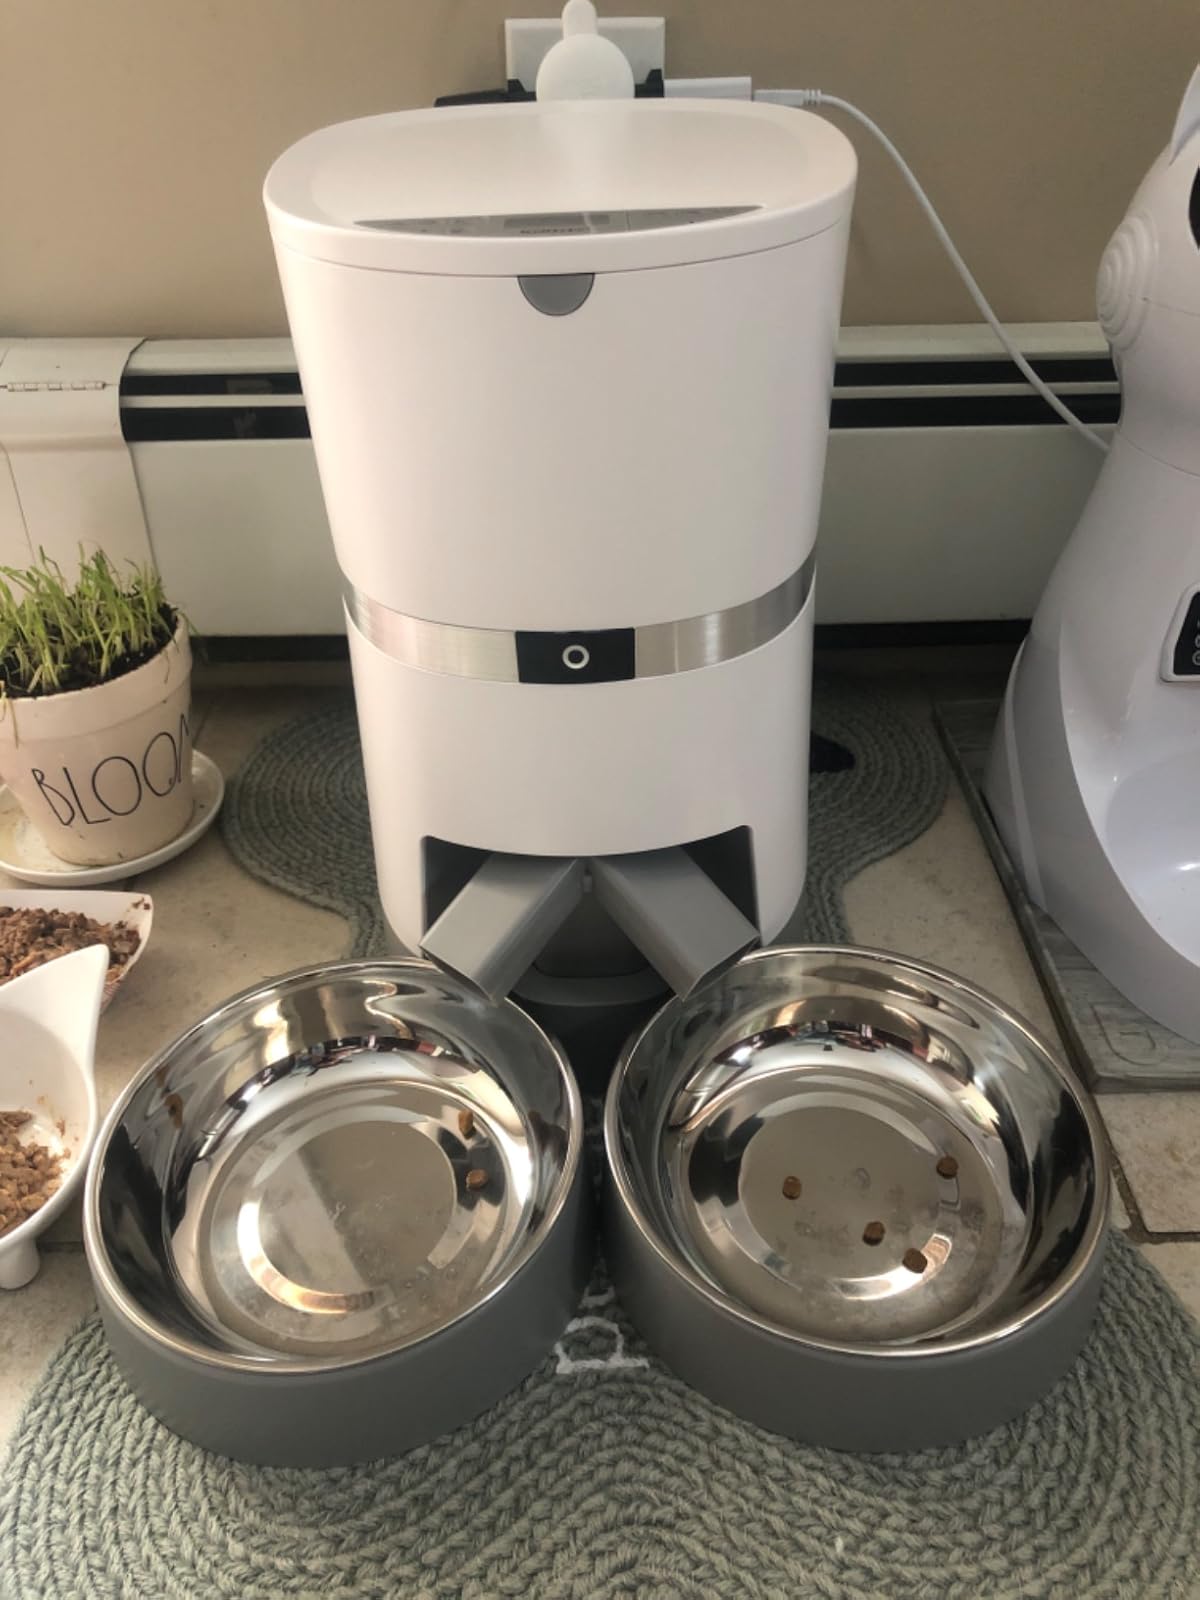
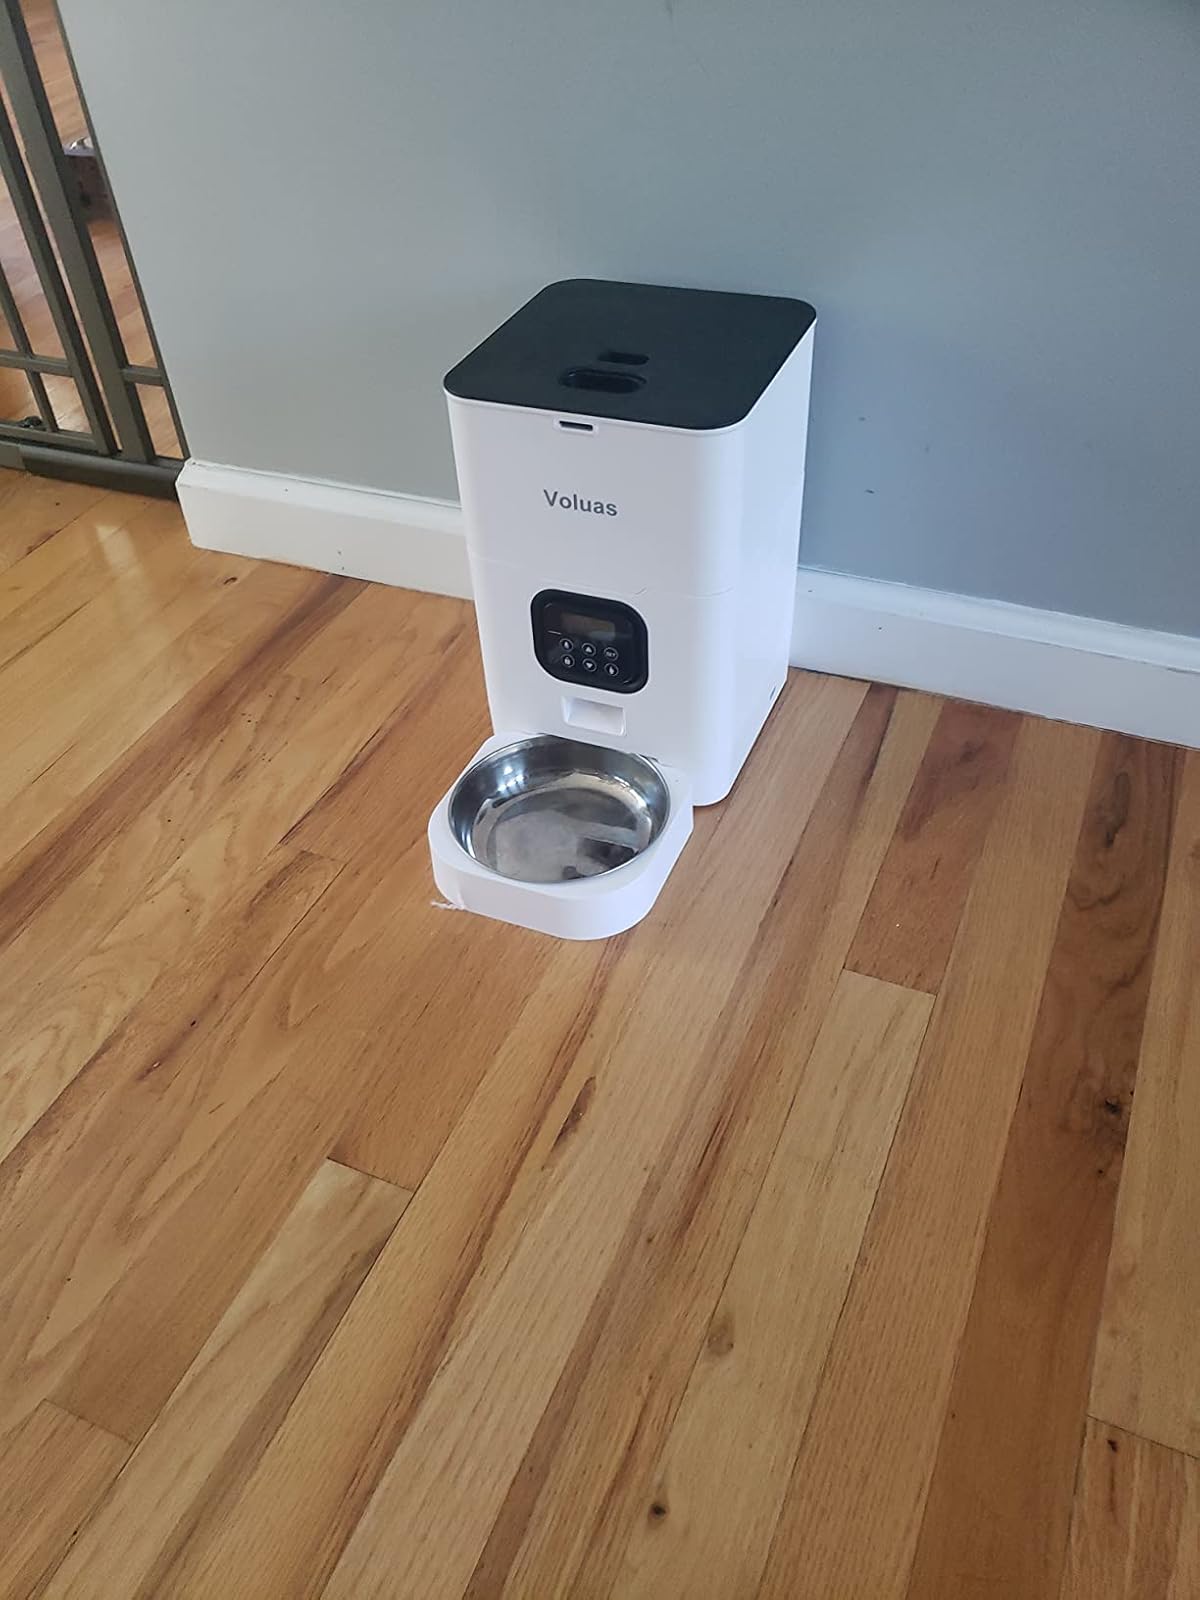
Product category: items_feeder
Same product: no